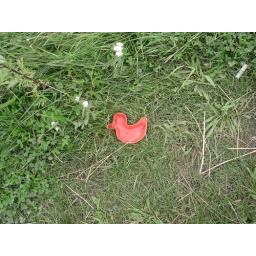
red duck swimming in green meadow